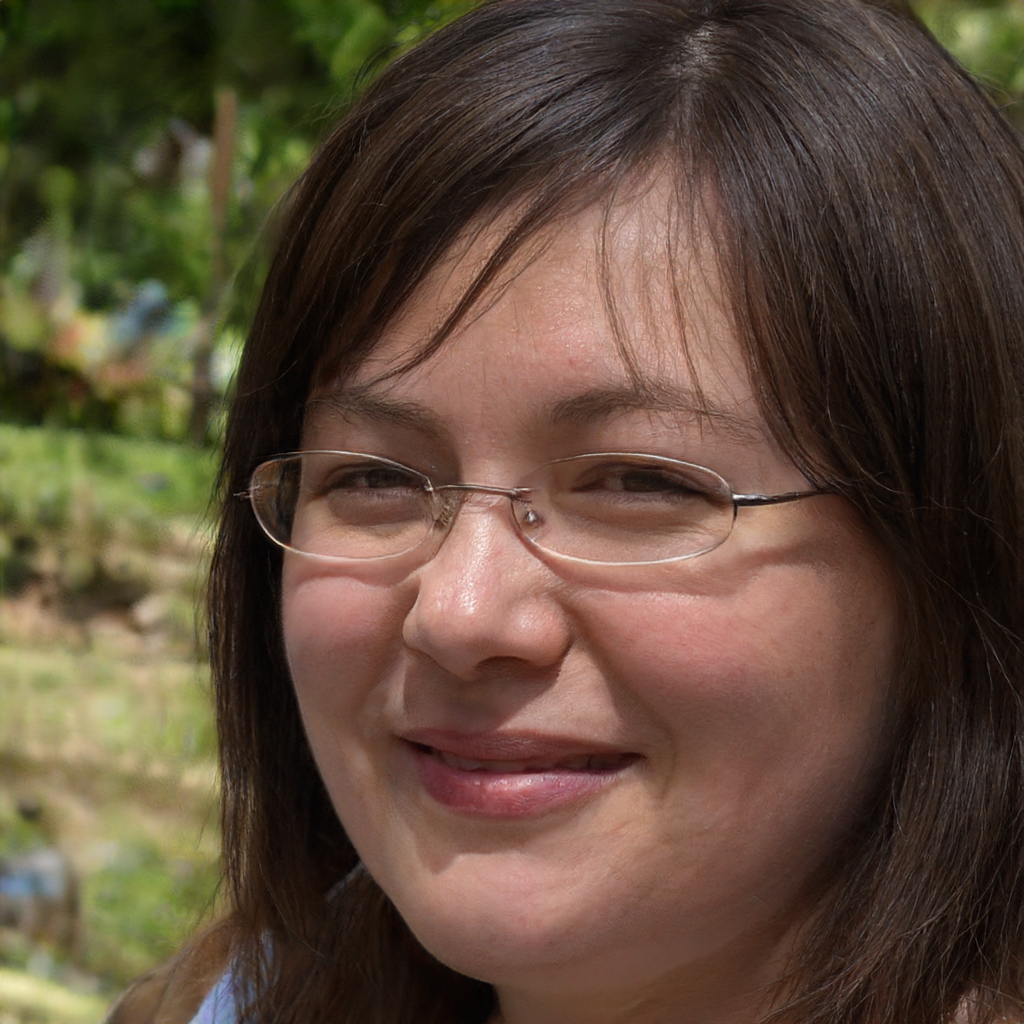
Portrait style: Real Portrait